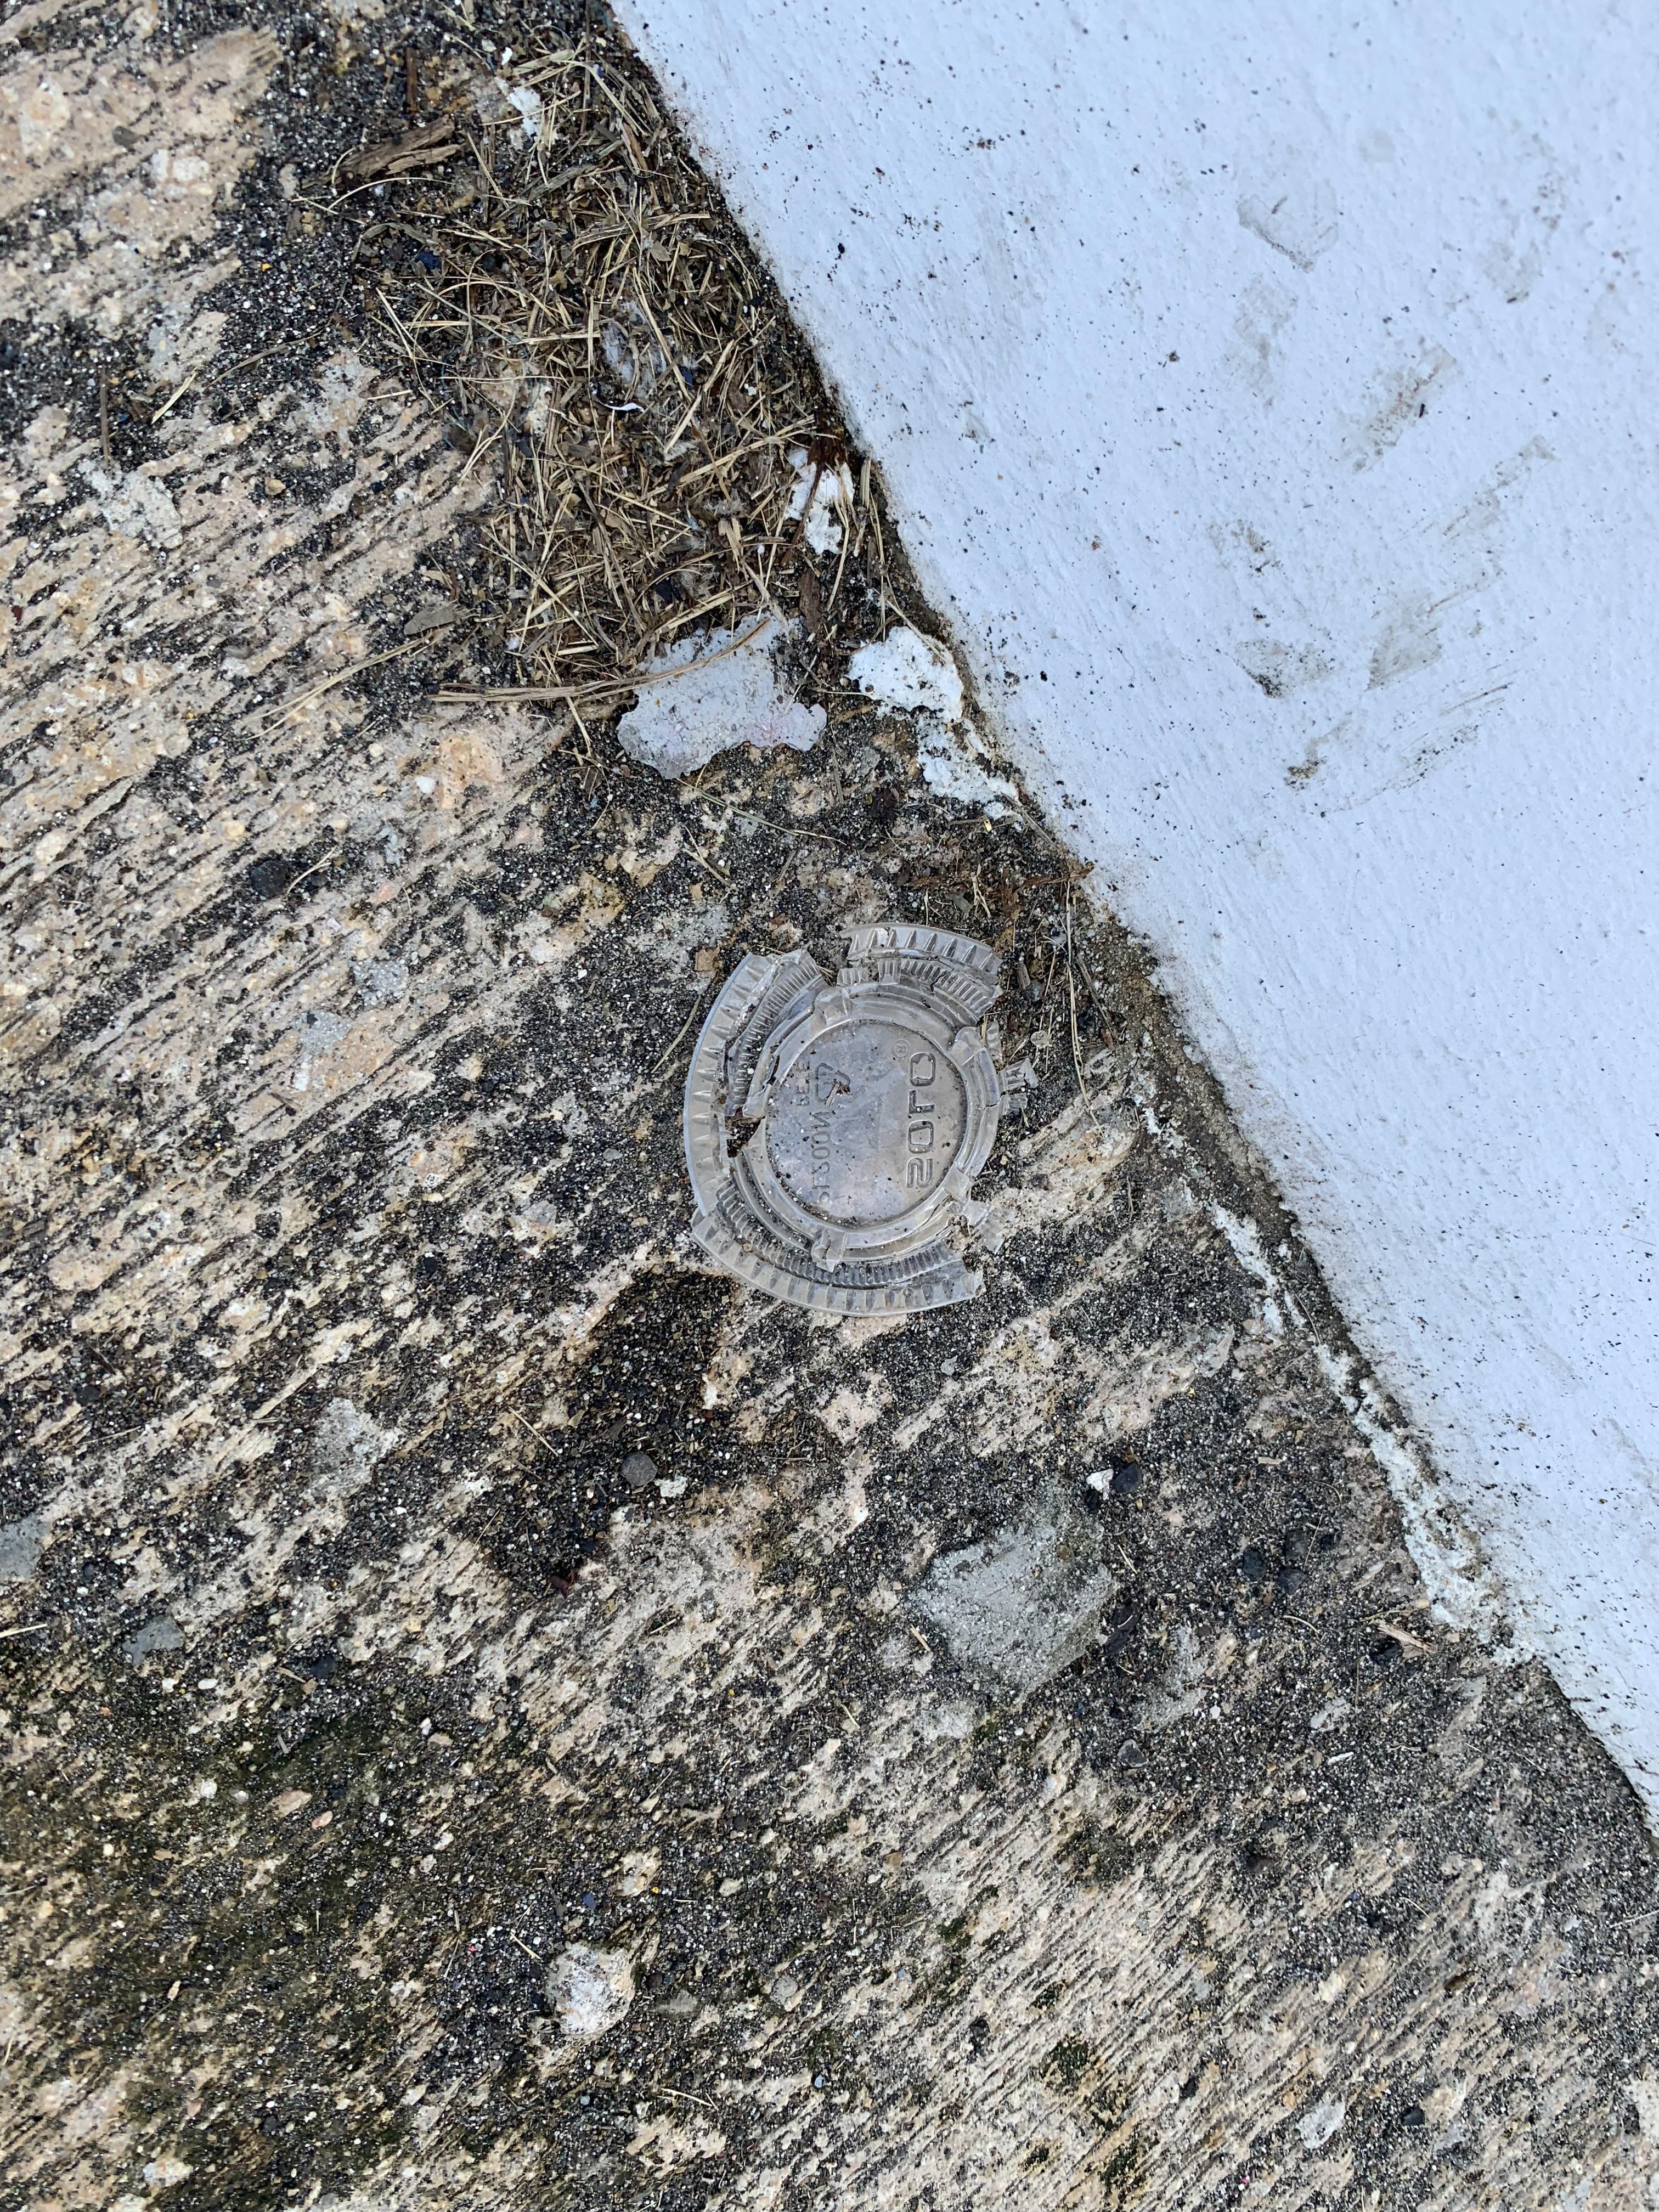
Object: Plastic lid (Lid)